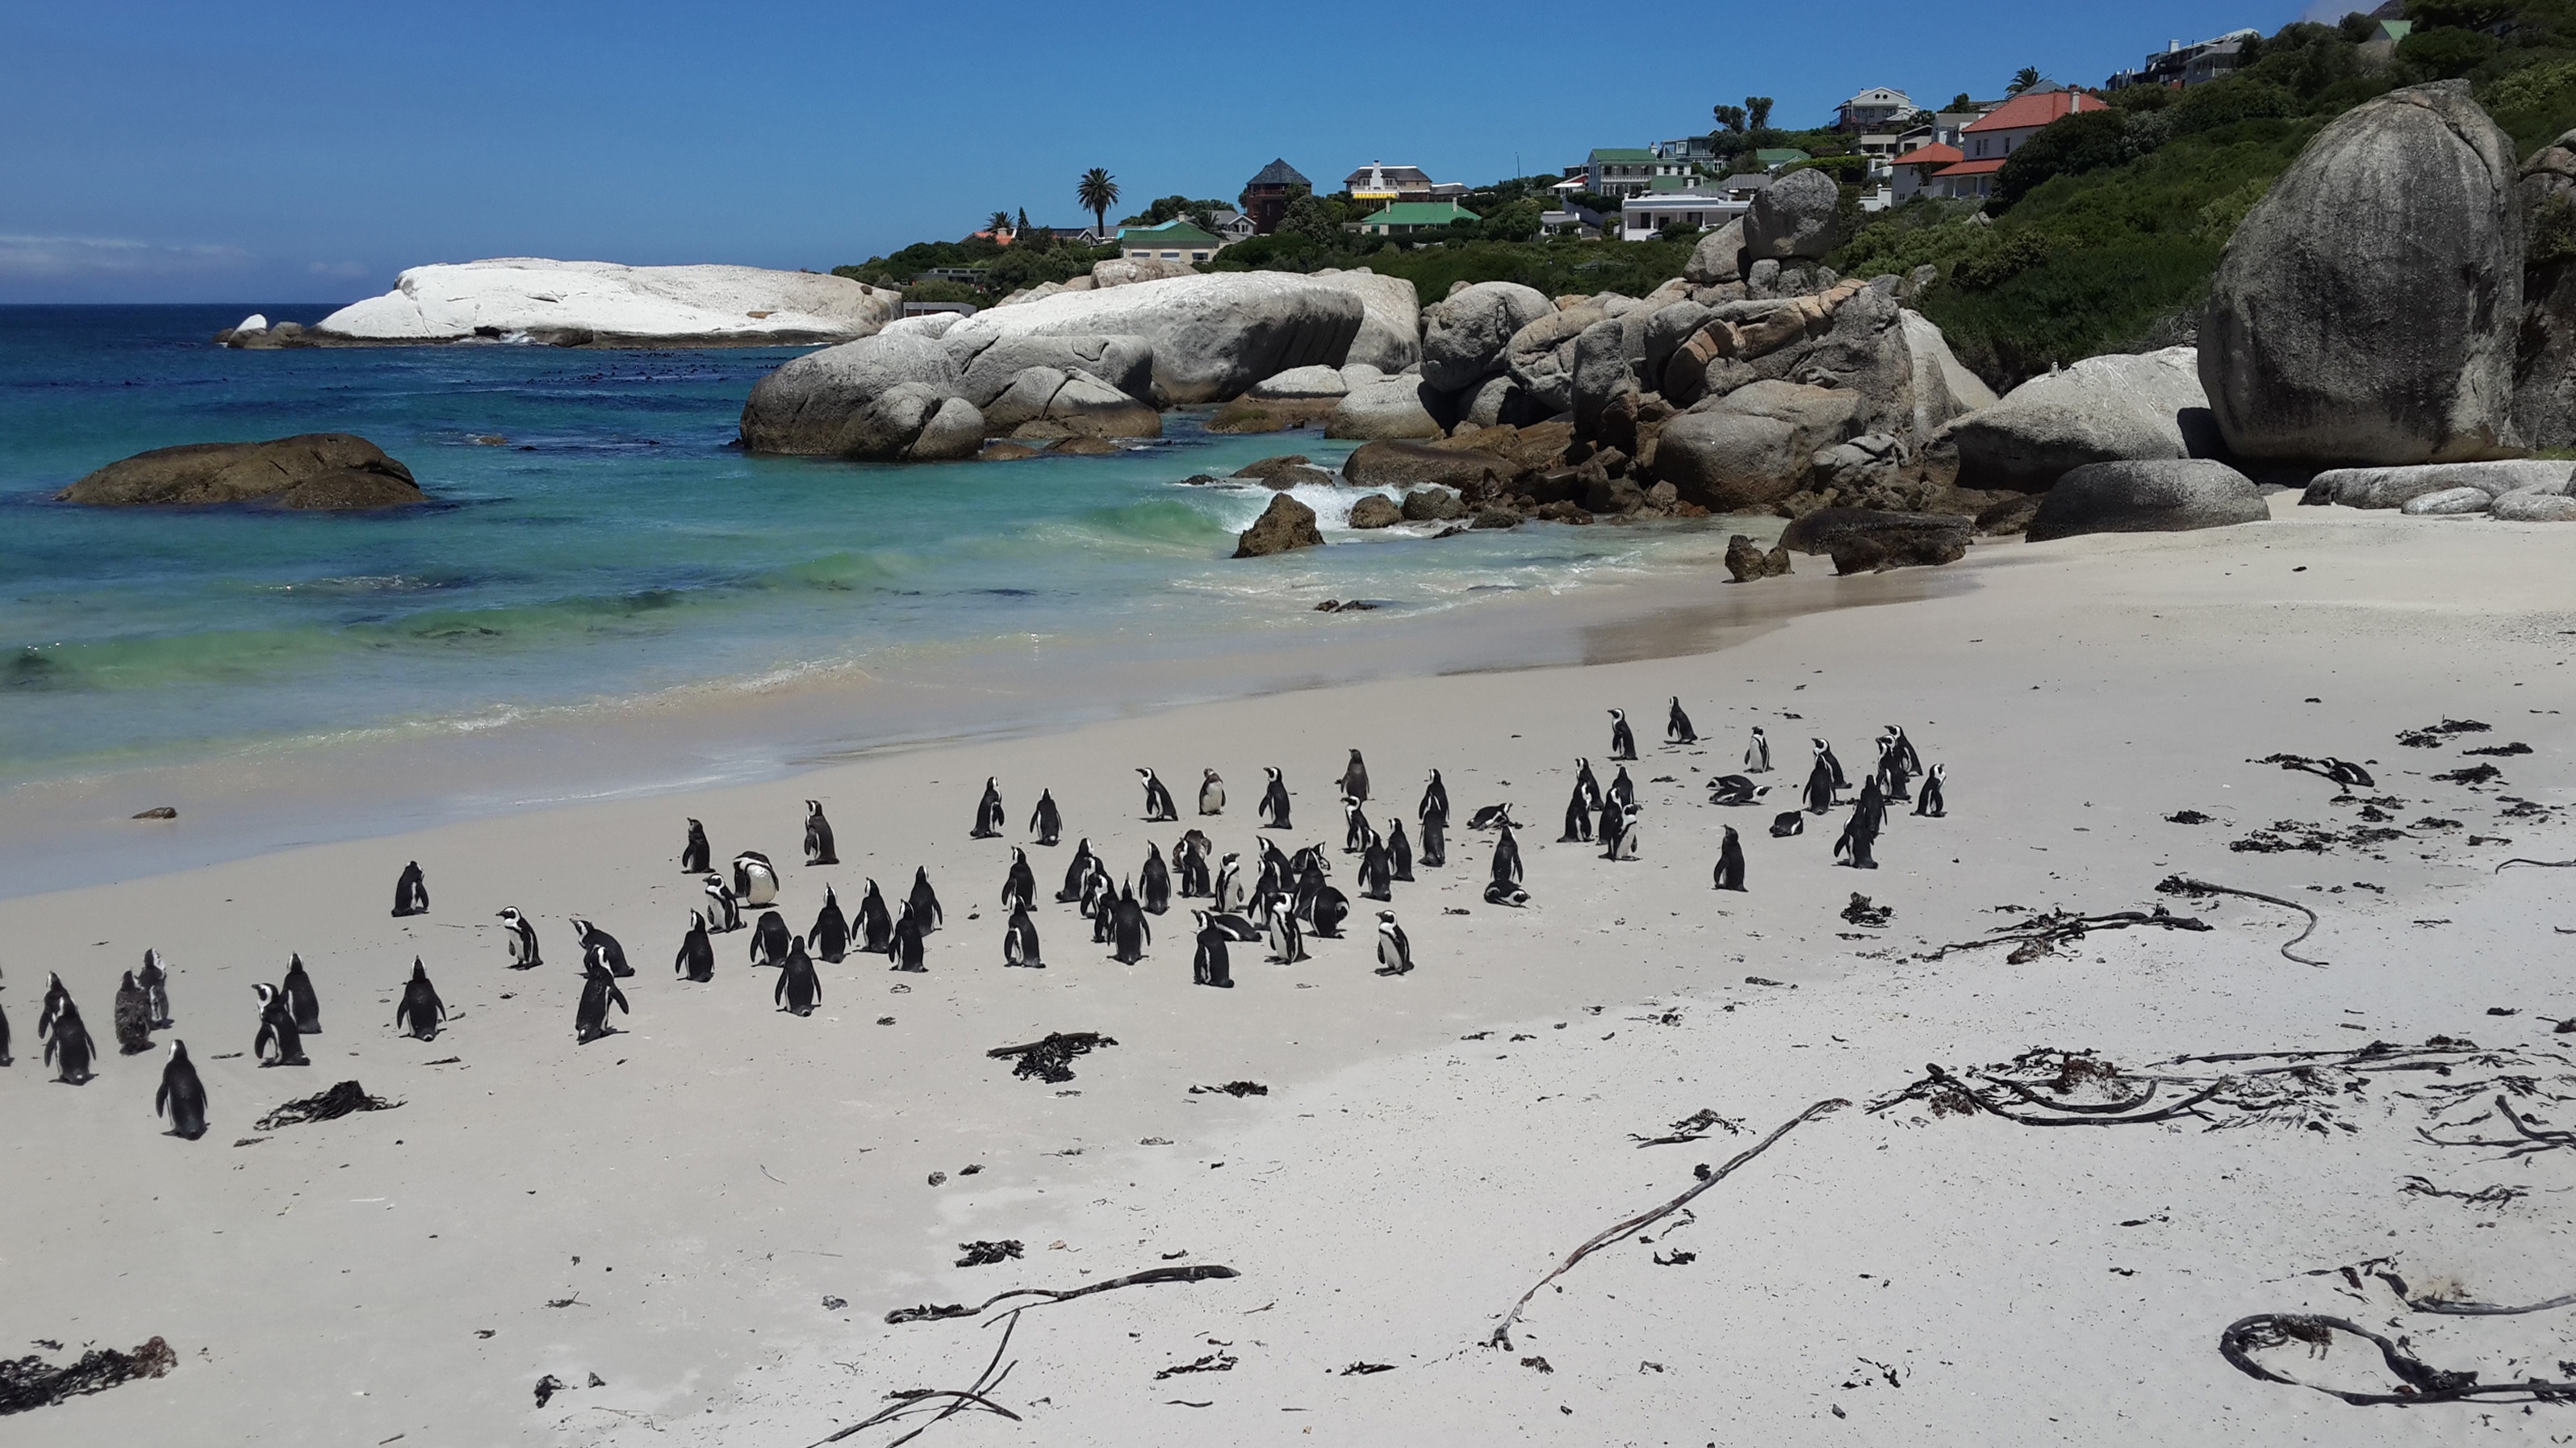
beach, landscape, sea, coast, water, nature, outdoor, sand, rock, ocean, bird, sky, white, shore, town, animal, vacation, travel, wildlife, wild, tropical, natural, africa, holiday, bay, blue, body of water, boulders, western, penguins, cape, many